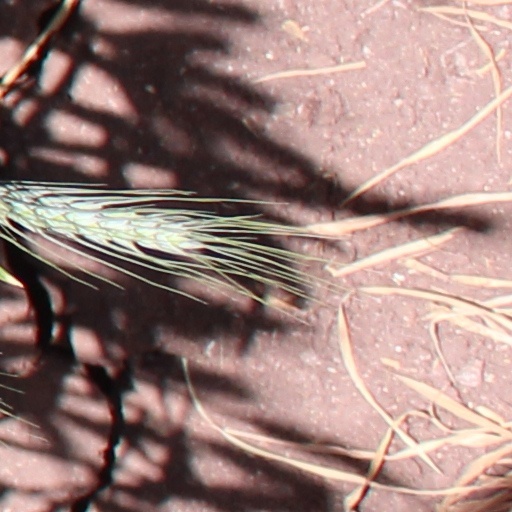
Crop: wheat